Fujian tulou

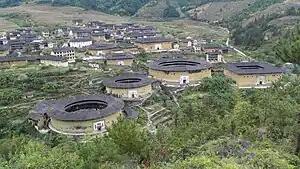
Chuxi Tulou cluster from look out

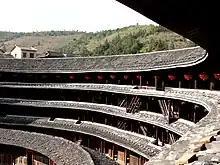
Jiqing Lou

Chuxi Tulou cluster, located in Yongding County, Xiayang township, Chuxi village. Inscribed as UNESCO World Heritage site 1113-001.